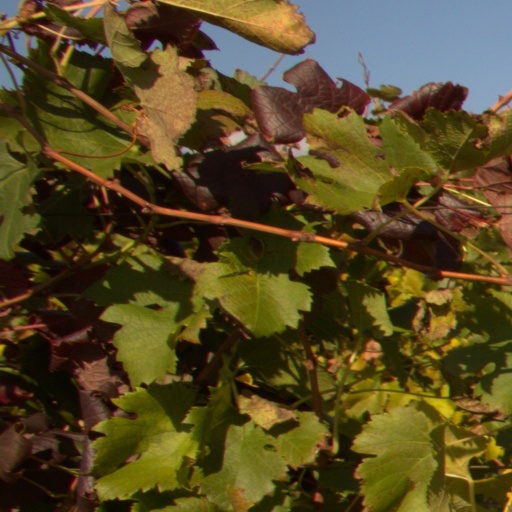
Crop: grape